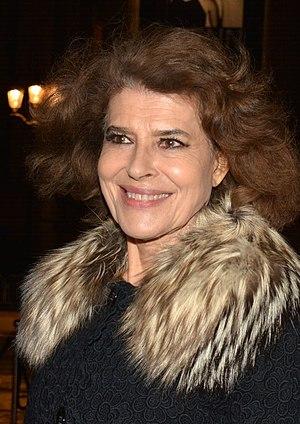
Fanny Ardant au dîner des révélations des César du cinéma
La Belle Époque est un film français écrit et réalisé par Nicolas Bedos, sorti en 2019.